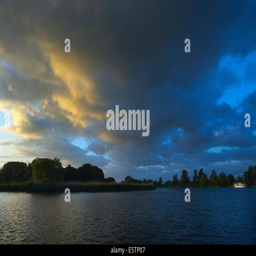
last light and dramatic clouds over river